Mordred

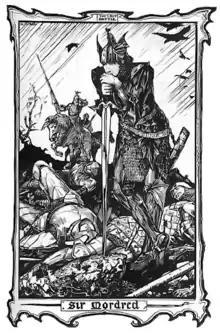
"Sir Mordred" by H. J. Ford (1902)

Mordred or Modred ( or ; Welsh: Medraut or Medrawt) is a major figure in the legend of King Arthur. The earliest known mention of a possibly historical Medraut is in the Welsh chronicle "Annales Cambriae", wherein he and Arthur are ambiguously associated with the Battle of Camlann in a brief entry for the year 537. Medraut's figure seemed to have been regarded positively in the early Welsh tradition and may have been related to that of Arthur's son. As Modredus, Mordred was depicted as Arthur's traitorous nephew and a legitimate son of King Lot in the pseudo-historical work "Historia Regum Britanniae", which then served as the basis for the subsequent evolution of the legend from the 12th century. Later variants most often characterised Mordred as Arthur's villainous bastard son, born of an incestuous relationship with his half-sister, the queen of Lothian or Orkney named either Anna, Orcades, or Morgause. The accounts presented in the "Historia" and most other versions include Mordred's death at Camlann, typically in a final duel, during which he manages to mortally wound his own slayer, Arthur. Mordred is usually a brother or half-brother to Gawain; however, his other family relations, as well as his relationships with Arthur's wife Guinevere, vary greatly.